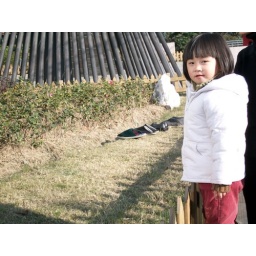
2010/12 shanghai. little girl, cute like all other girls in her age~ lovely ages :)